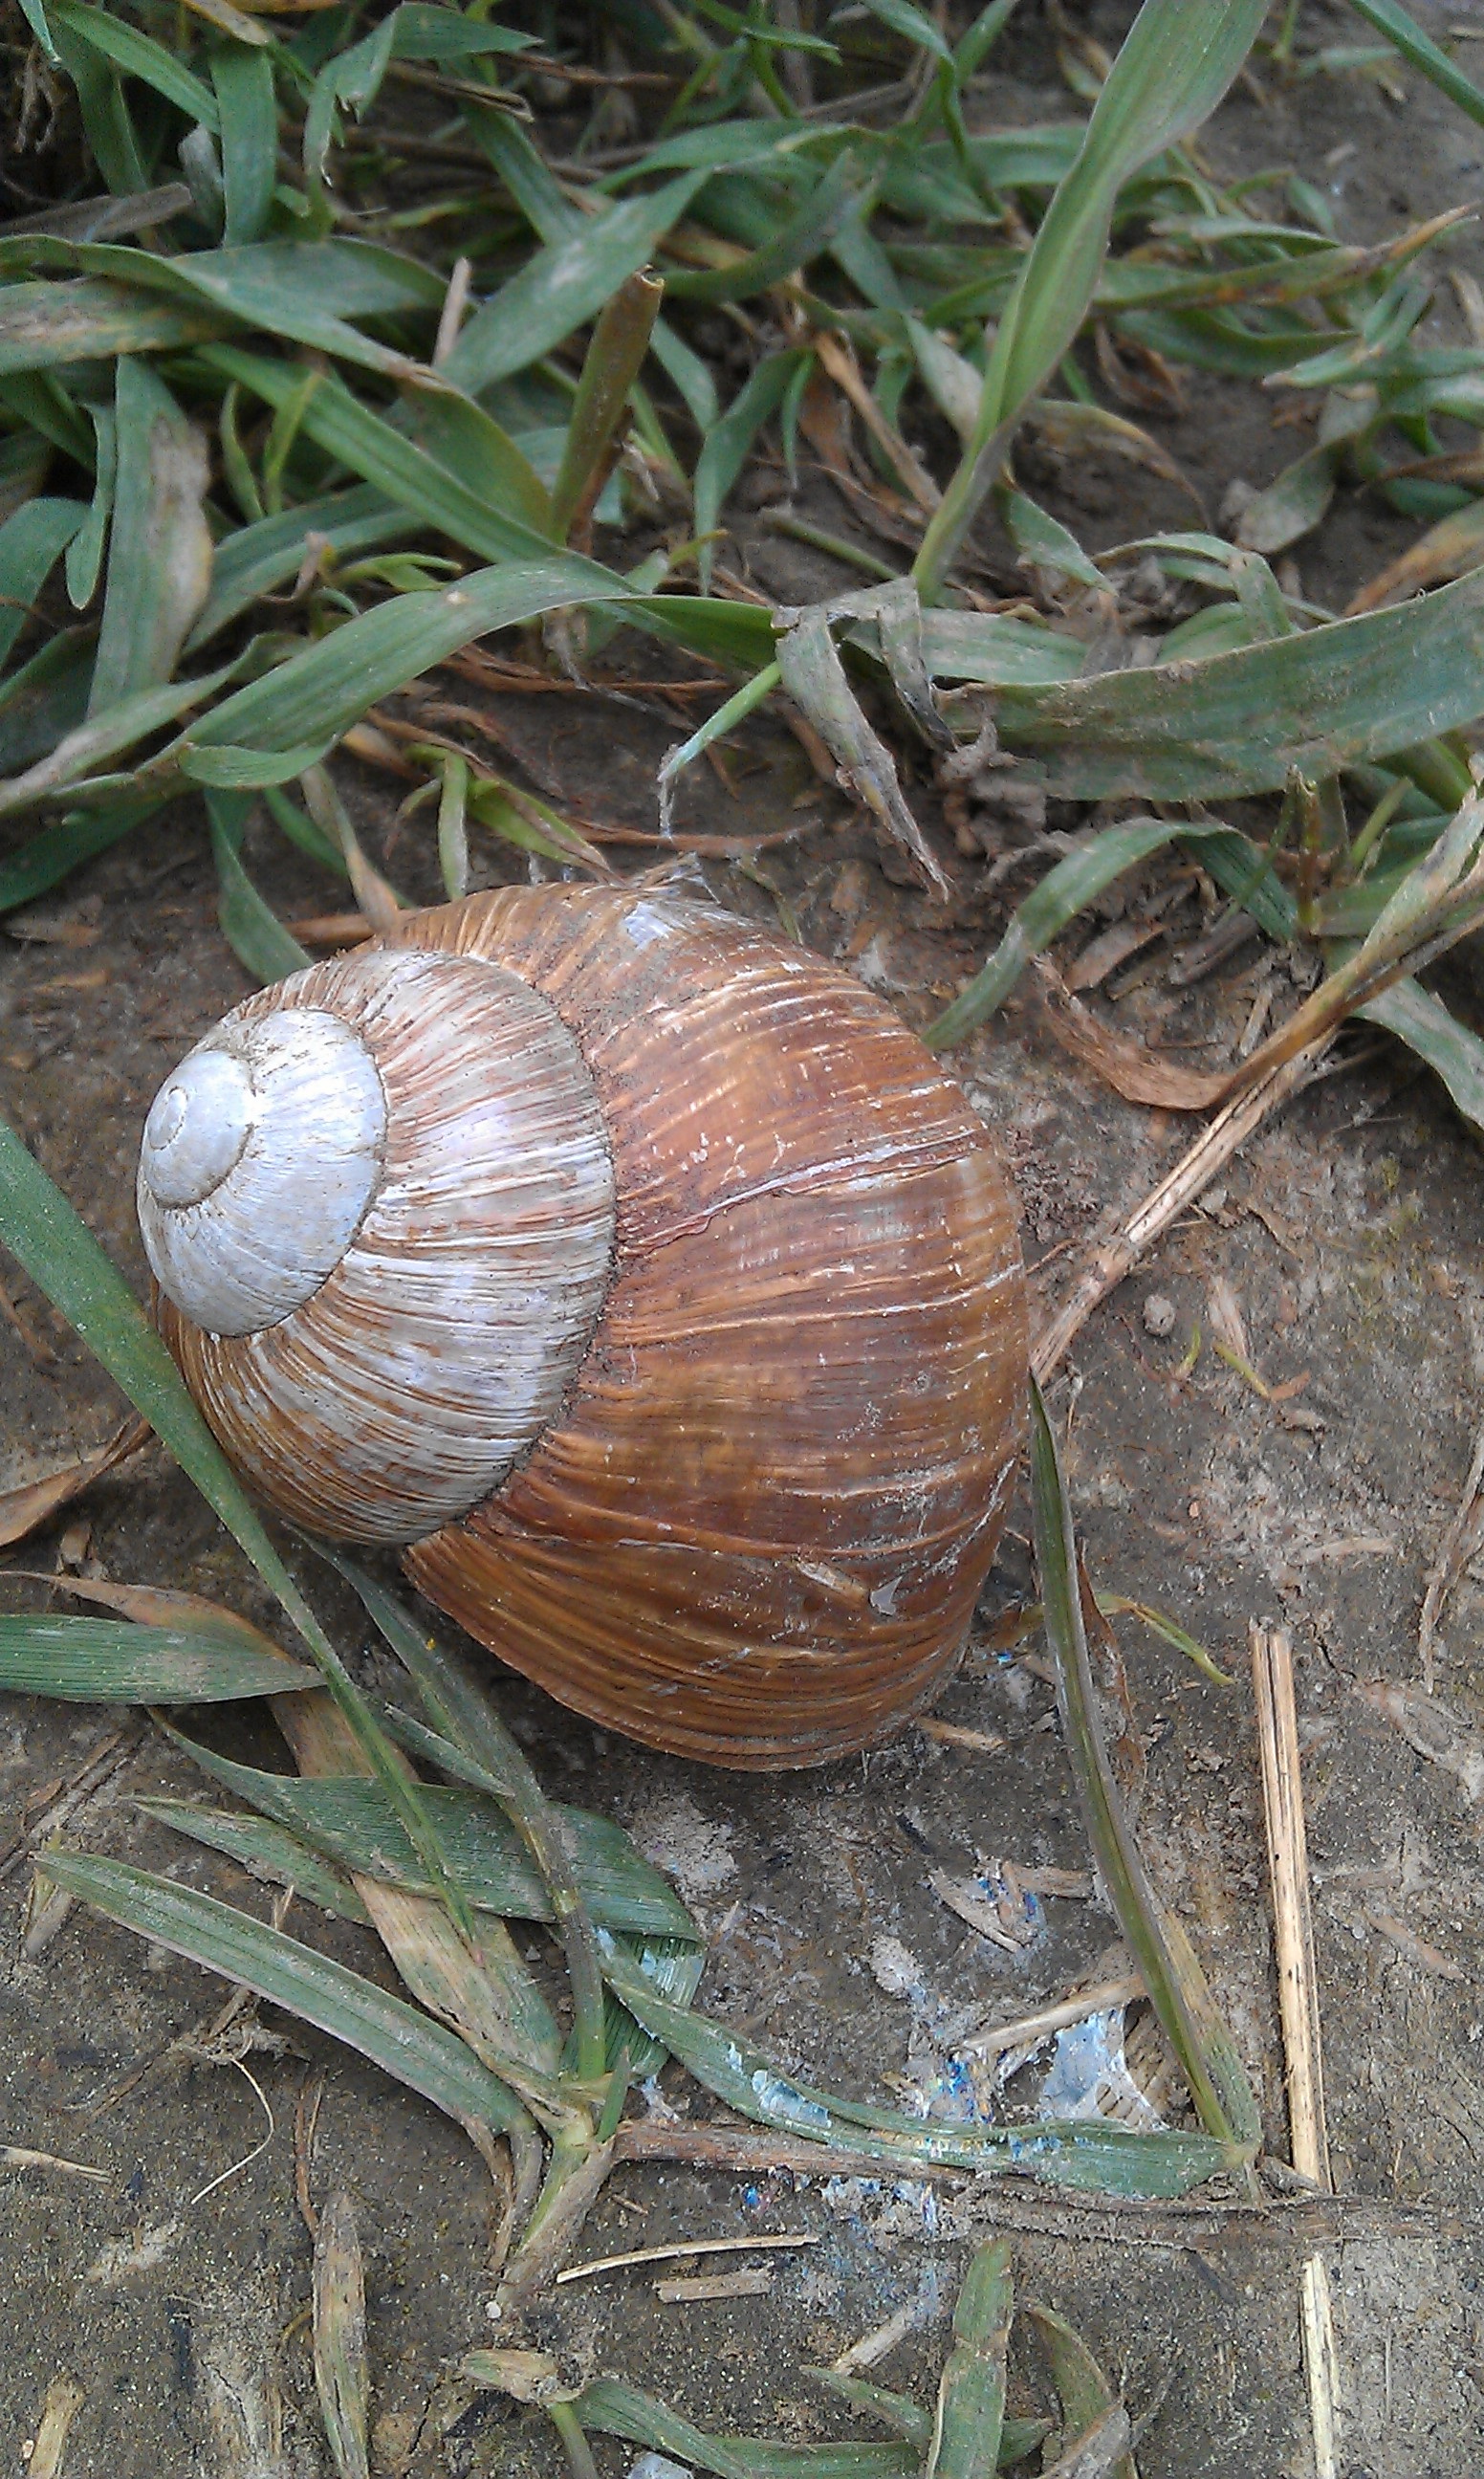
nature, animal, fauna, shell, invertebrate, mollusk, snail, sea snail, emydidae, snails and slugs